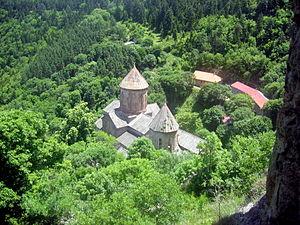
La Samtskhé-Djavakhétie est une région administrative du sud de la Géorgie, particulièrement montagneuse. Elle est composée de deux provinces historiques de ce pays, Meskhétie et Djavakhétie. Sa capitale est Akhaltsikhé.